Italian involvement in the Iraq War

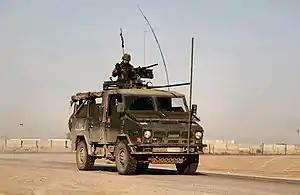
Italian Army personnel depart Tallil Air Base, Iraq for an early morning convoy escort duty on 28 April 2005

Operation Ancient Babylon was the code name given to the deployment of Italian forces during the Iraq War. Their mission lasted from 15 July 2003 to 1 December 2006. The troops were located in and around Nasiriyah.